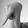
ASL letter: Q